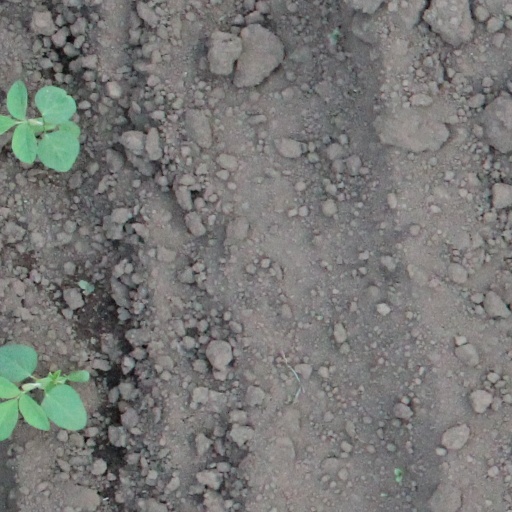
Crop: soybean